Simon Willison

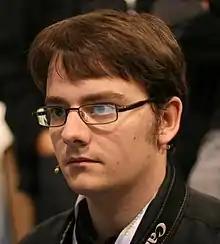
Willison in 2008

Simon Willison is a British programmer, co-founder of the social conference directory Lanyrd, and co-creator of the Django Web framework.